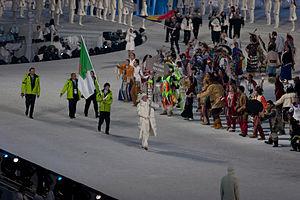
La participation de l'Algérie aux Jeux olympiques d'hiver de 2010 à Vancouver au Canada, du 12 au 28 février 2010, constitue la troisième participation du pays à des Jeux olympiques d'hiver. La délégation algérienne est représentée par un seul athlète, Mehdhi-Selim Khelifi en ski de fond, également porte-drapeau du pays lors de la cérémonie d'ouverture de ces Jeux.